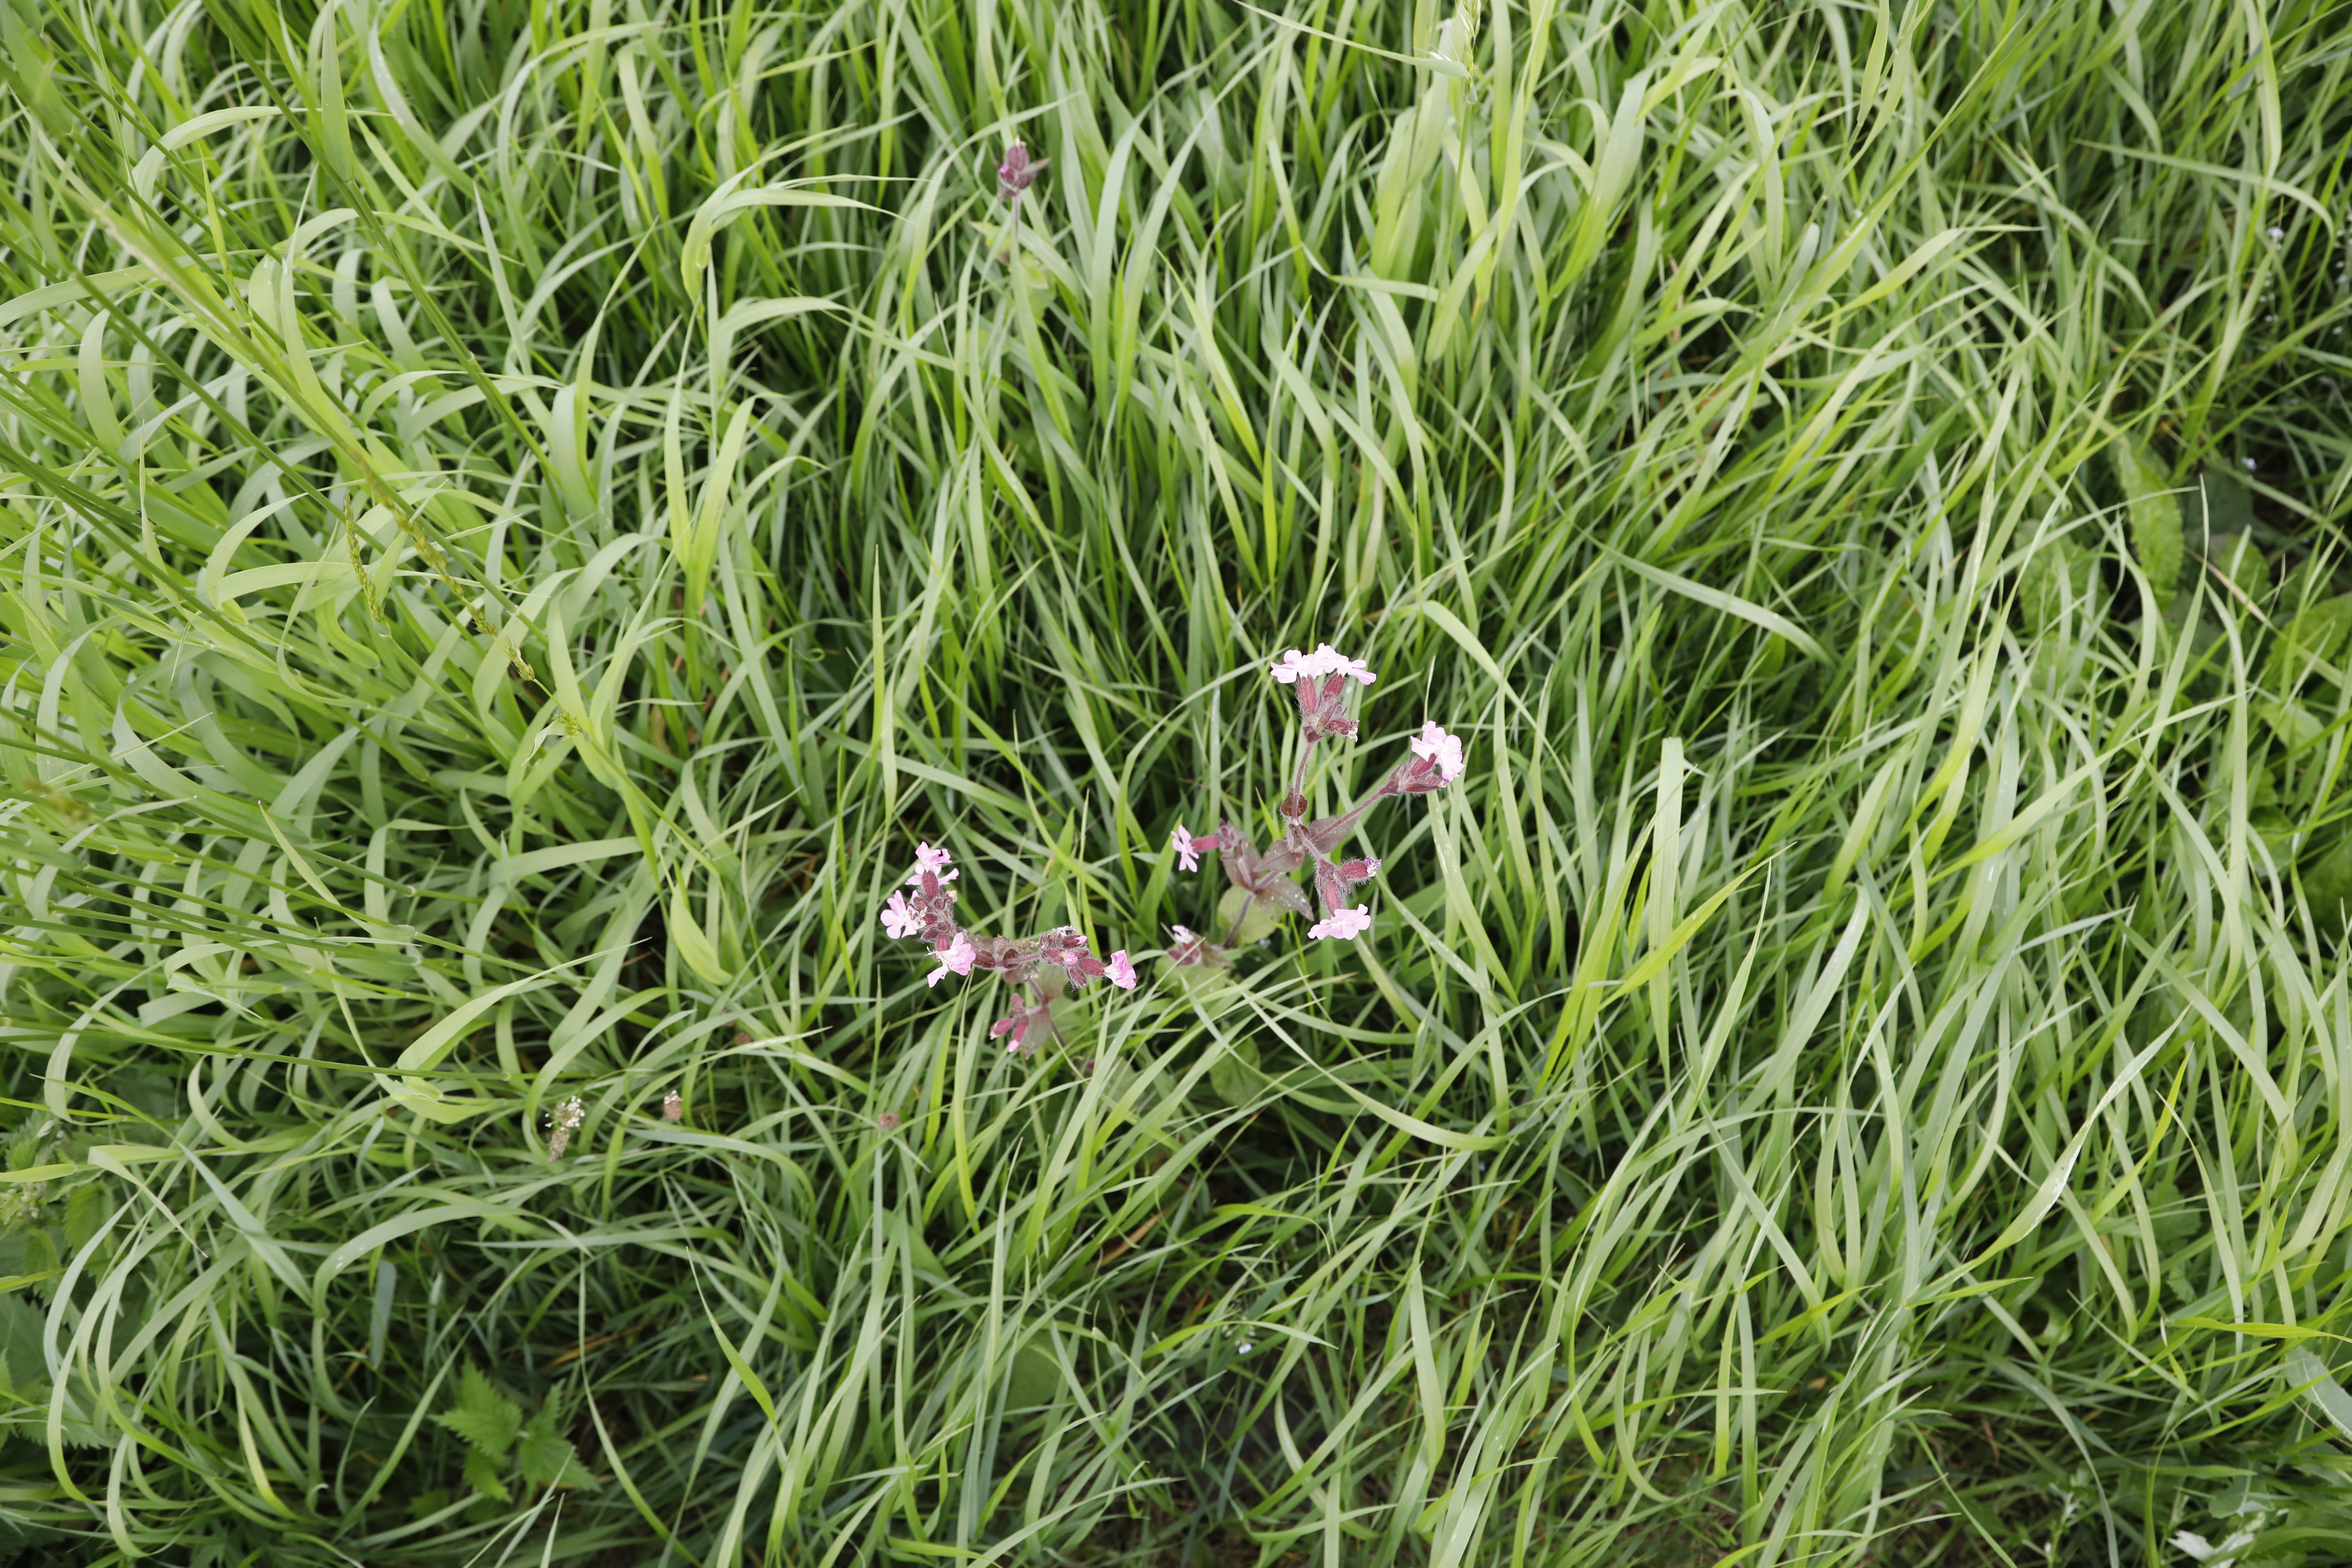
Plant species: Silene dioica, Plantago lanceolata